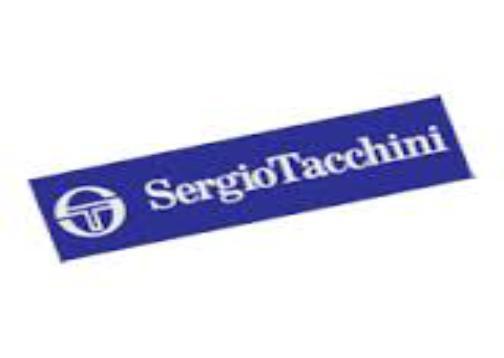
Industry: Clothes